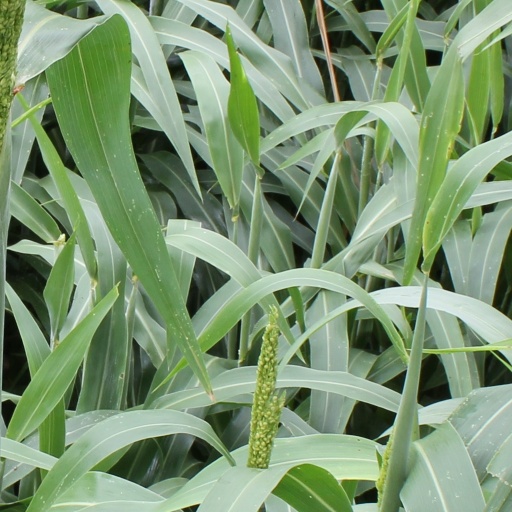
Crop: sorghum